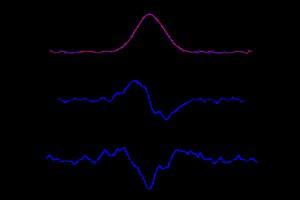
L'algorithme de Savitzky-Golay est une méthode utilisée en traitement du signal pour lisser une courbe et en extraire les dérivées successives. Il a été décrit en 1964 par Abraham Savitzky et Marcel Golay.